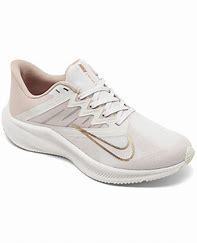
Brand: Nike
Model: Quest 3